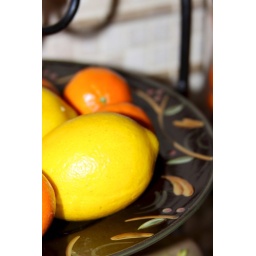
liked the colors of the fruit and the colors in the plate